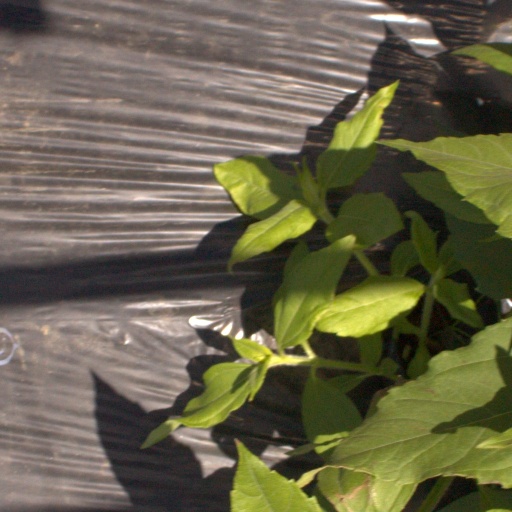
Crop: Jerusalem artichoke